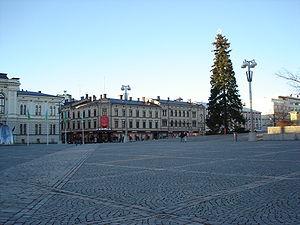
La Place centrale de Tampere appelée autrefois place du marché est une place carrée du quartier de Tammerkoski au centre de Tampere en Finlande.